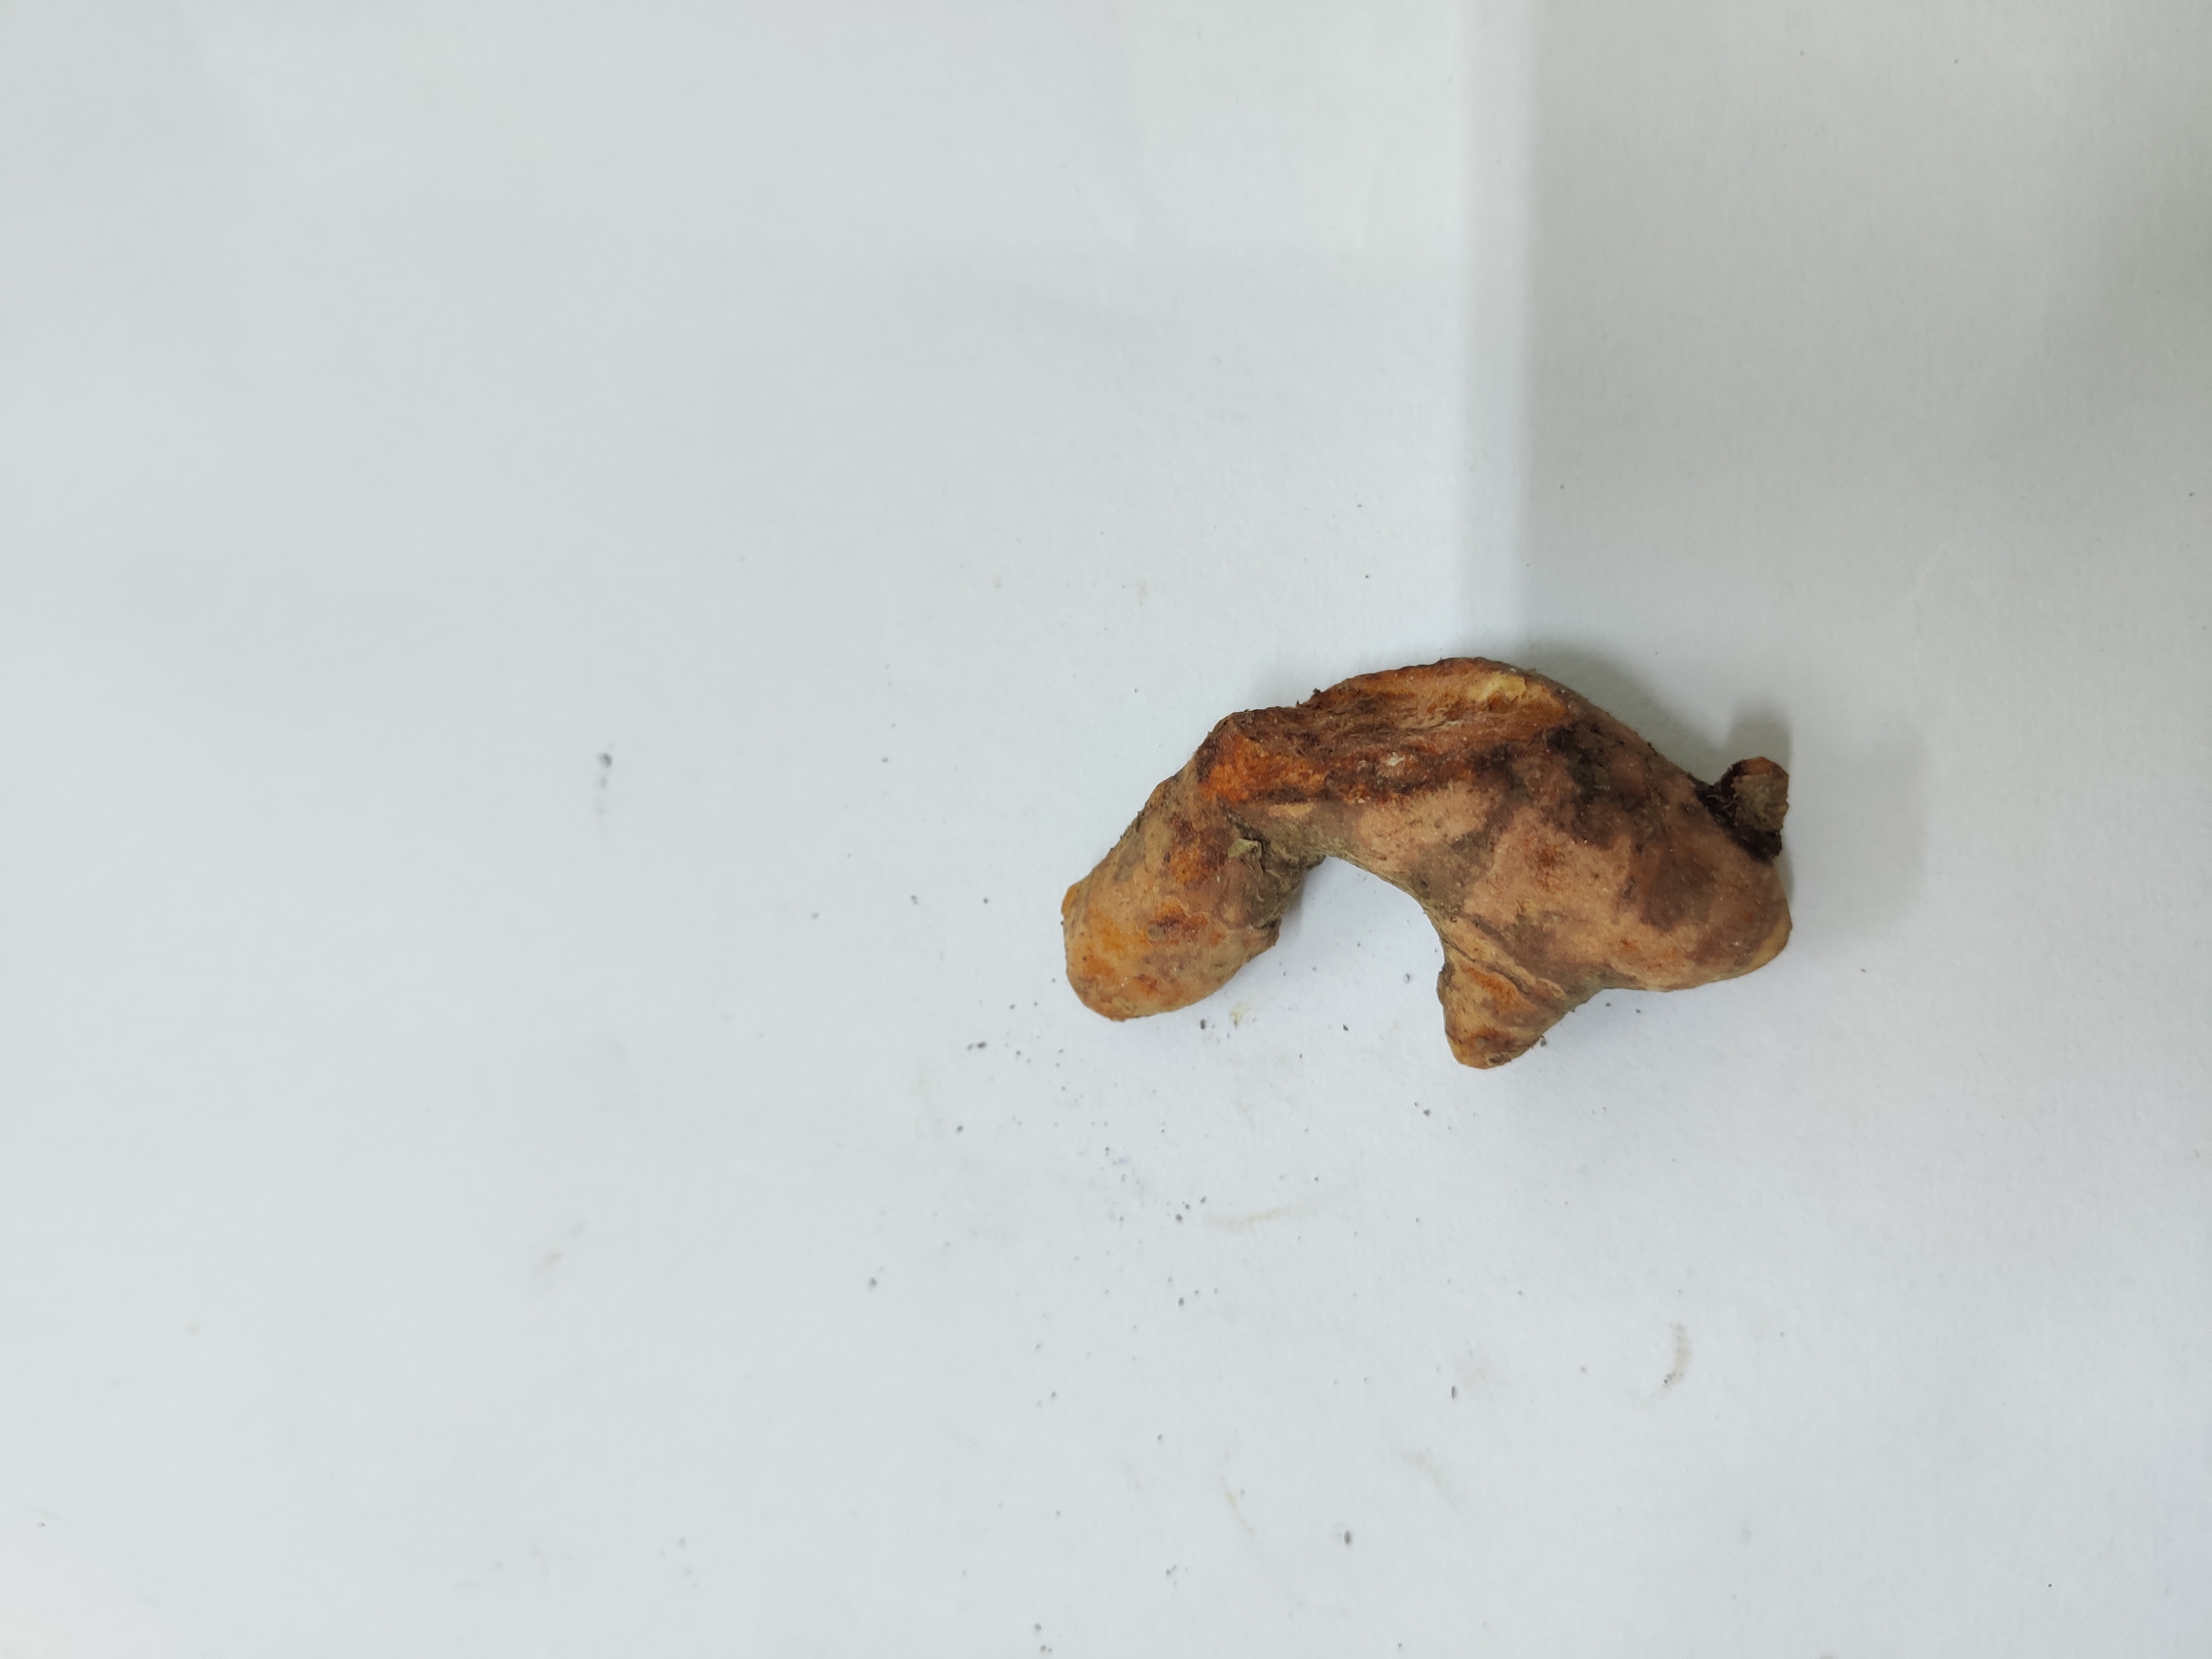
Crop: Turmeric
Condition: Damaged